South Ribble Borough Council elections

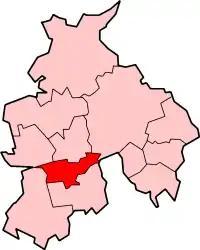
South Ribble shown within the non-metropolitan county of Lancashire (Unitary authorities excluded)

South Ribble Borough Council elections are held every four years. South Ribble Borough Council is the local authority for the non-metropolitan district of South Ribble in Lancashire, England. Since the last boundary changes in 2015, 50 councillors have been elected from 23 wards. The next borough council elections are due to take place in 2027 as part of the wider 2027 United Kingdom local elections.